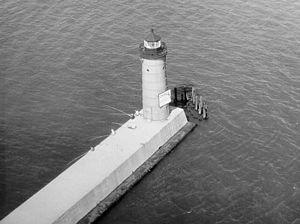
Le phare de la jetée de Milwaukee, est un phare du lac Michigan situé sur la jetée du port de Milwaukee dans le Comté de Milwaukee, Wisconsin.